Philippe de Gaulle

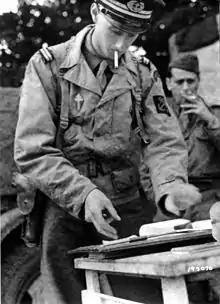

A student at the École Navale at the time of the invasion of France in 1940, he did not hear his father's appeal of 18 June but escaped to the United Kingdom, declared his allegiance to Free France and joined the Free French Naval Forces. During the Second World War he fought in the Channel campaign and in the Battle of the Atlantic. Promoted to sub-lieutenant in 1943, de Gaulle participated in the Battle of France (1944–1945) as a platoon commander of the Régiment Blindé de Fusiliers-Marins, an armoured regiment of marines of the 2nd Armoured Division. On 25 August 1944, he participated in the liberation of Paris and was sent from the Montparnasse Station to carry the order to obtain the surrender of the Germans entrenched at the Palais Bourbon in the premises of the National Assembly. Risking being shot if things went wrong, he negotiated alone and unarmed among them. He fought in the Vosges during the winter of 1944–1945.